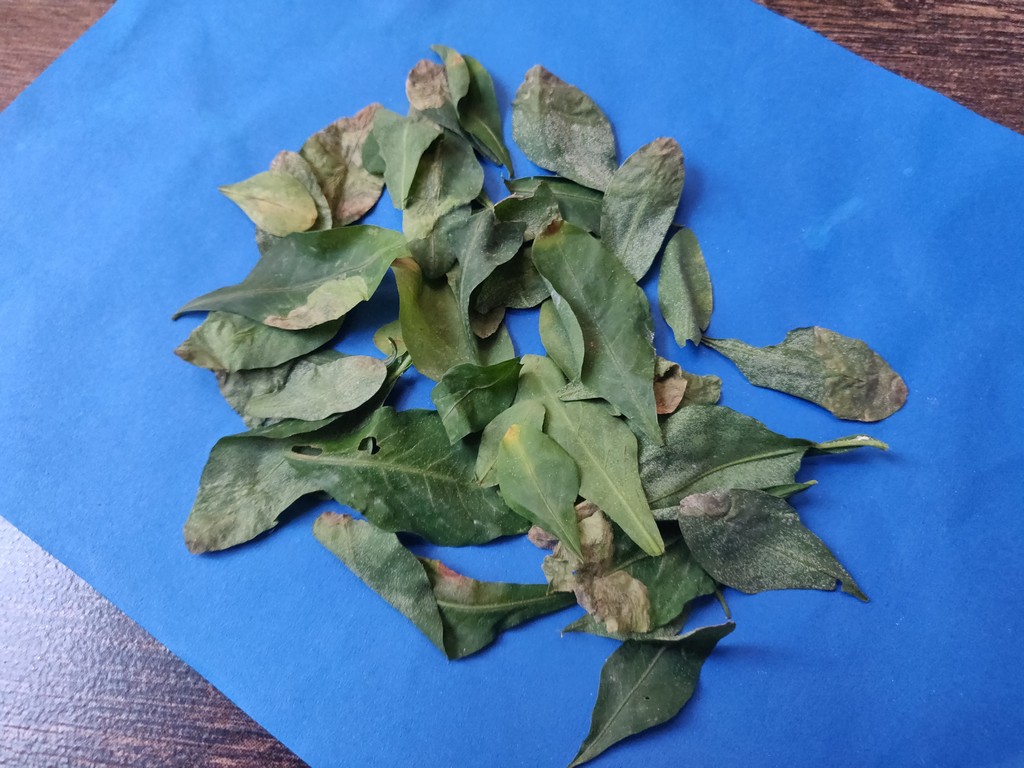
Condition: Unhealthy
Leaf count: multiple
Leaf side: unknown